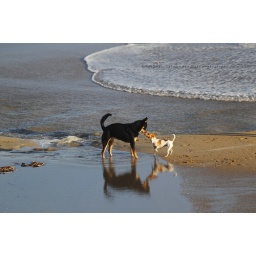
A fun evening for these two dogs playing at the beach in the early evening light of August...for gettyvacation2010 subm.